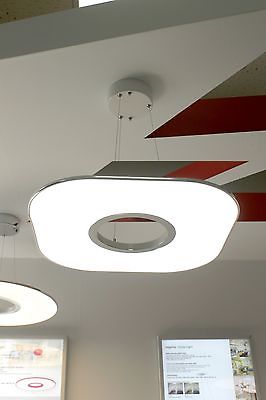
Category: lamp